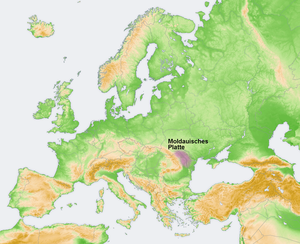
Plateau moldave
La géologie de la Moldavie situe ce pays hors des aires orogénétiques alpines européennes, dans une zone de transgressions et de régressions marines récentes faisant partie du système "Sarmatique-nord-Pontique", situé sur les marges sud du craton Scythique, nord du craton Mésique, et nord-ouest du bassin Pontique. Toutefois, la tectonique des Carpates moldaves situées en Roumanie voisine se ressent jusqu'ici à travers les séismes, tels les deux derniers en date de 1977 et de 1990.
La République de Moldavie est située au sud-est de l’Europe, entre les fleuves Prut et Dniestr ainsi que sur une bande étroite de la rive gauche du Nistru, dans son cours moyen et inférieur.
Située dans le centre-est du continent européen, au nord-est des Balkans, la Roumanie s'étage sur les deux versants des Carpates, dans les bassins moyen et inférieur du Danube reliés par des nombreuses passes où se trouvent routes et voies ferrées. Il débouche, à l'est, sur la Mer Noire.